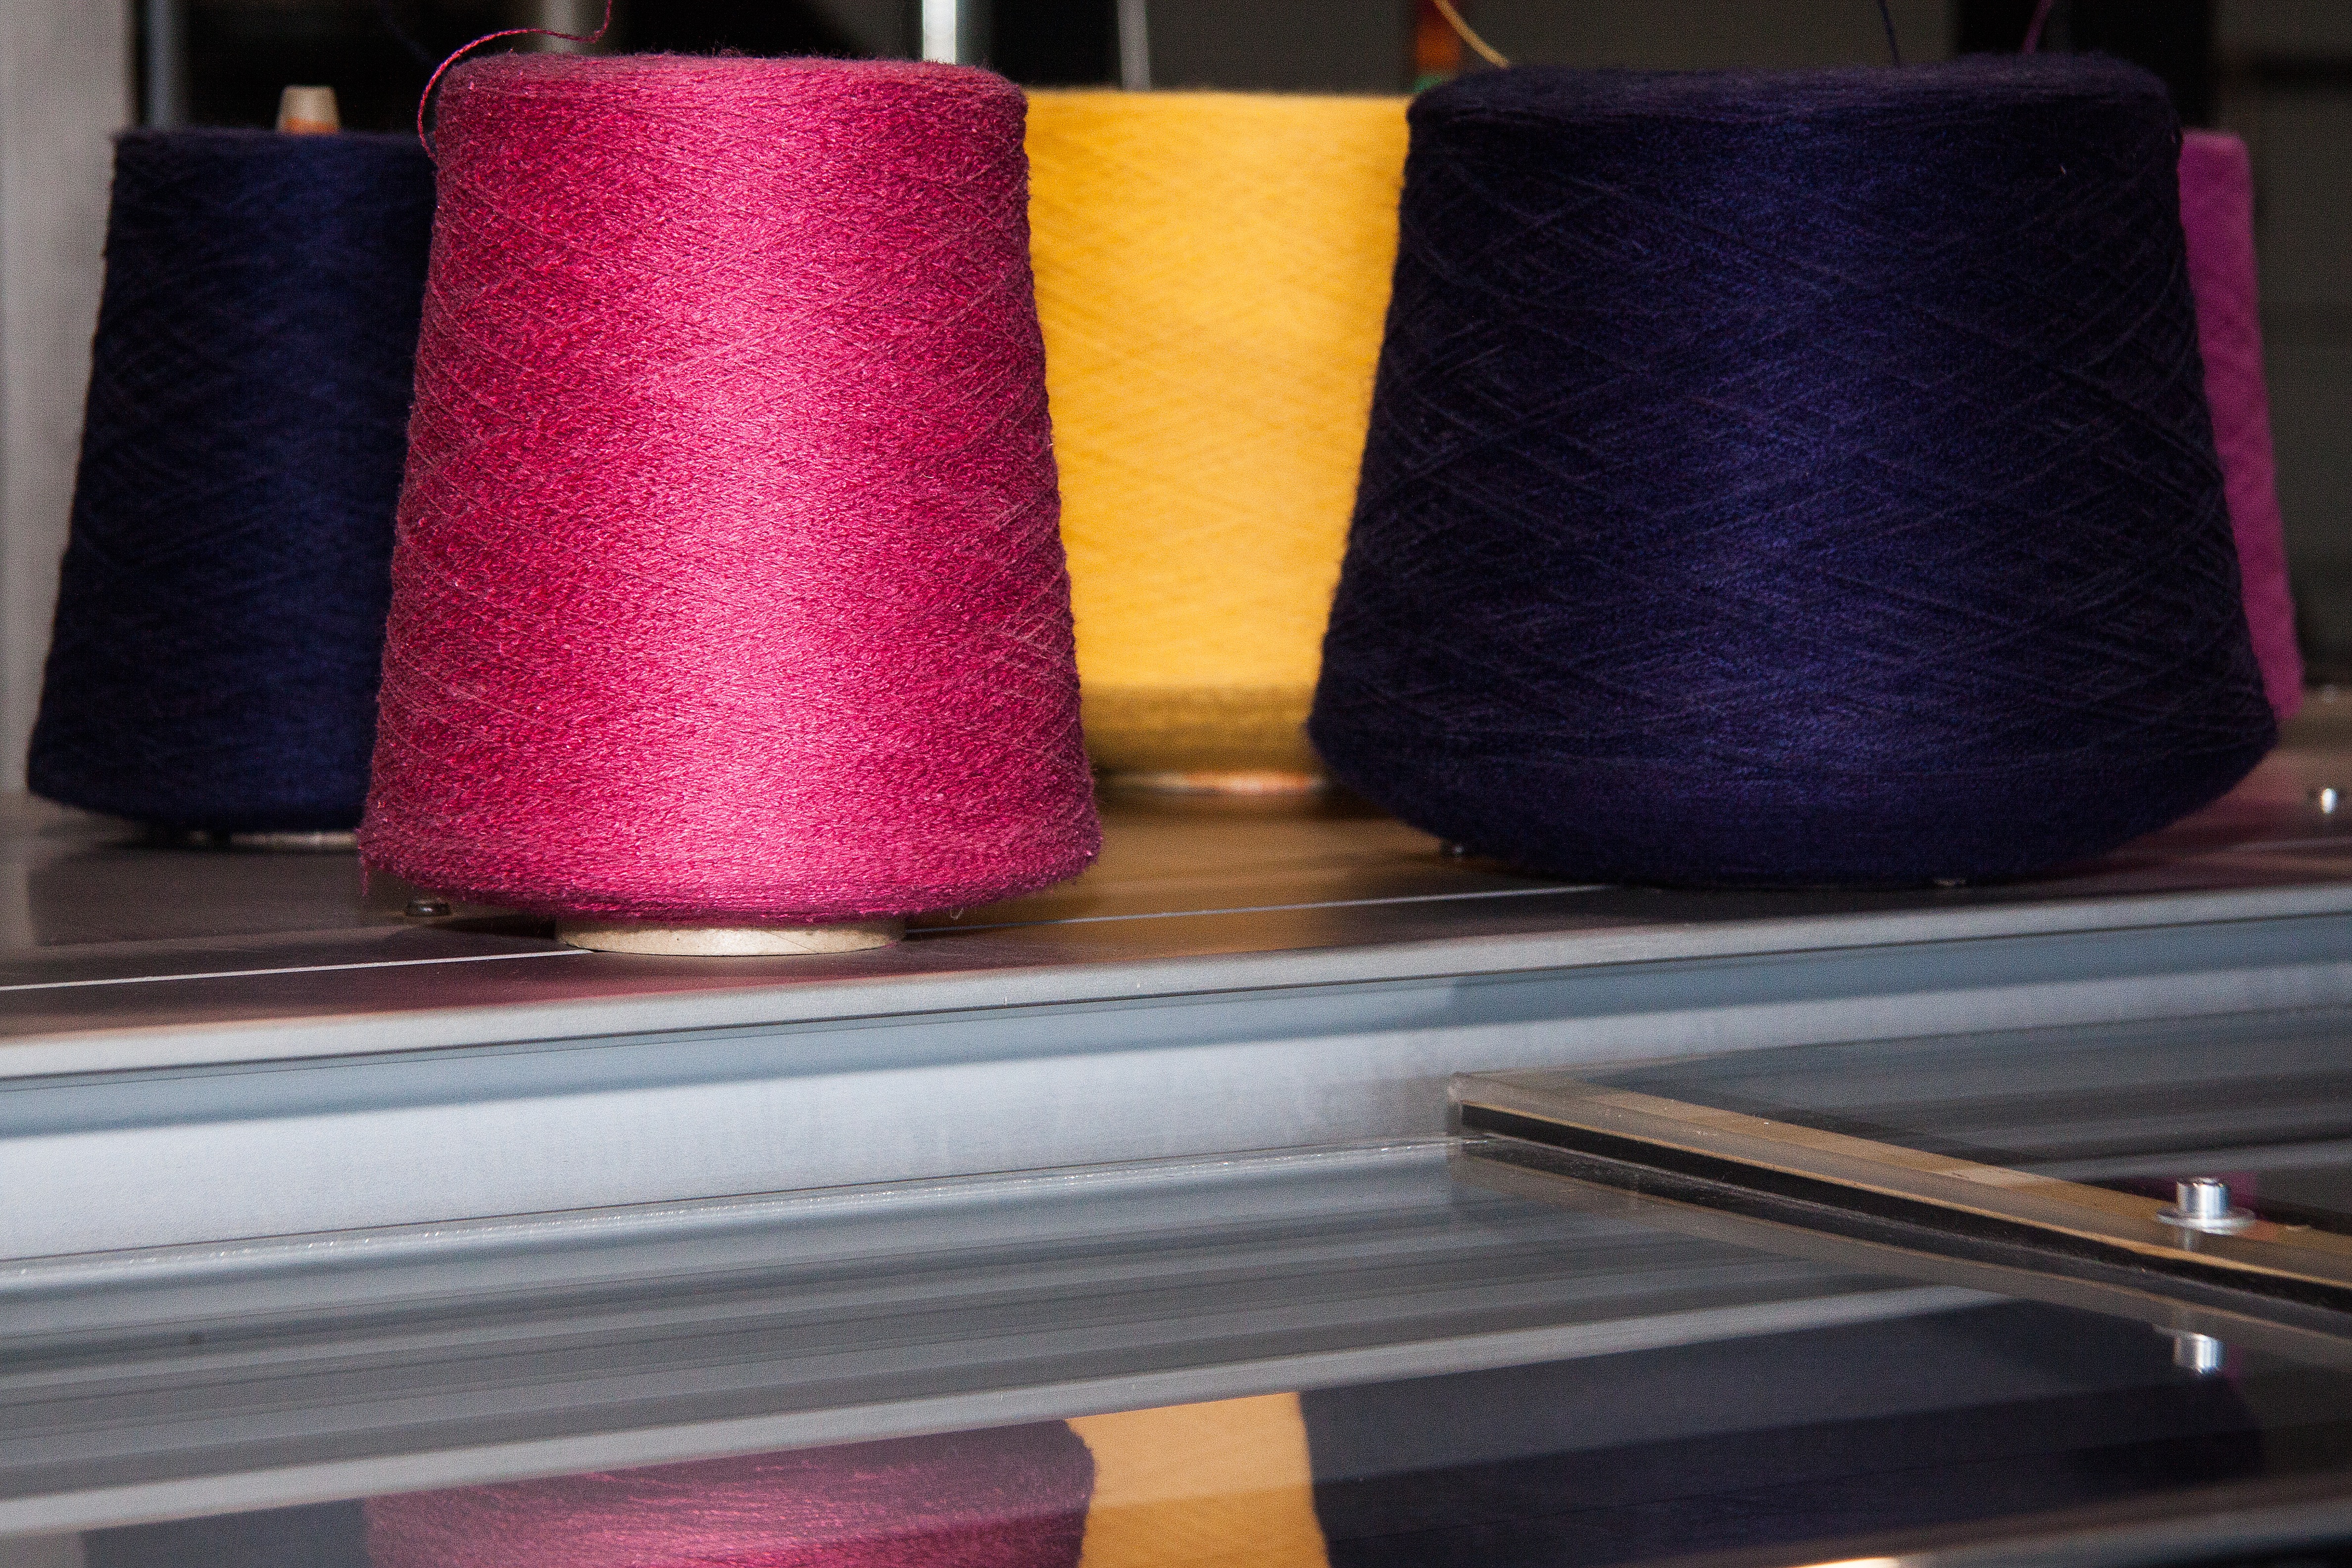
purple, red, color, yellow, knit, pink, material, coil, interior design, thread, textile, art, violet, automatic, mirroring, yarns, flat knitting machine, fully automatic, computer controlled, 1993